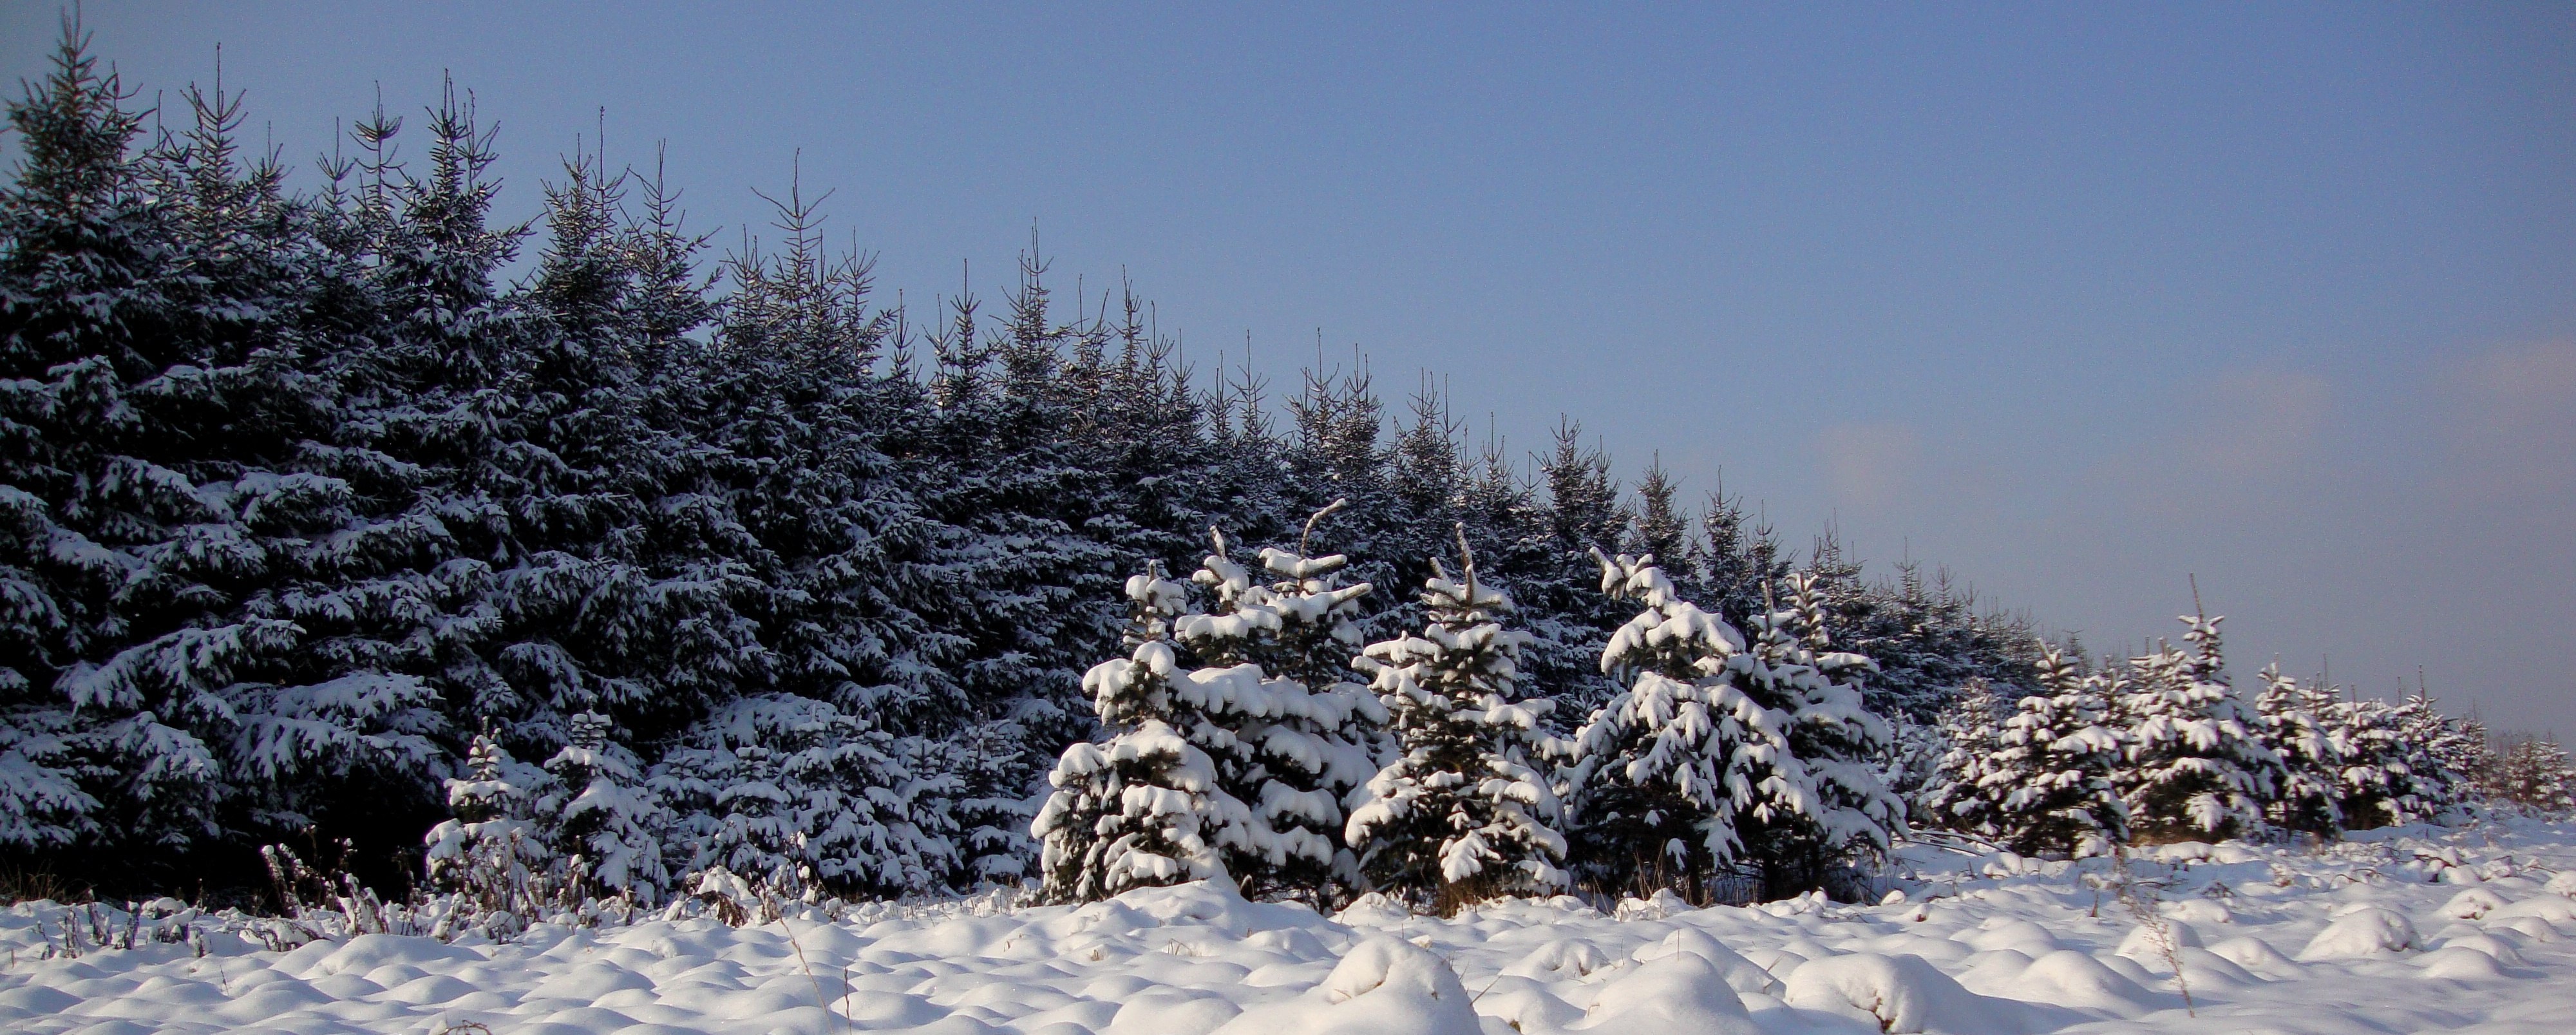
landscape, tree, branch, mountain, snow, winter, white, frost, weather, fir, season, coniferous, spruce, poland, freezing, woody plant